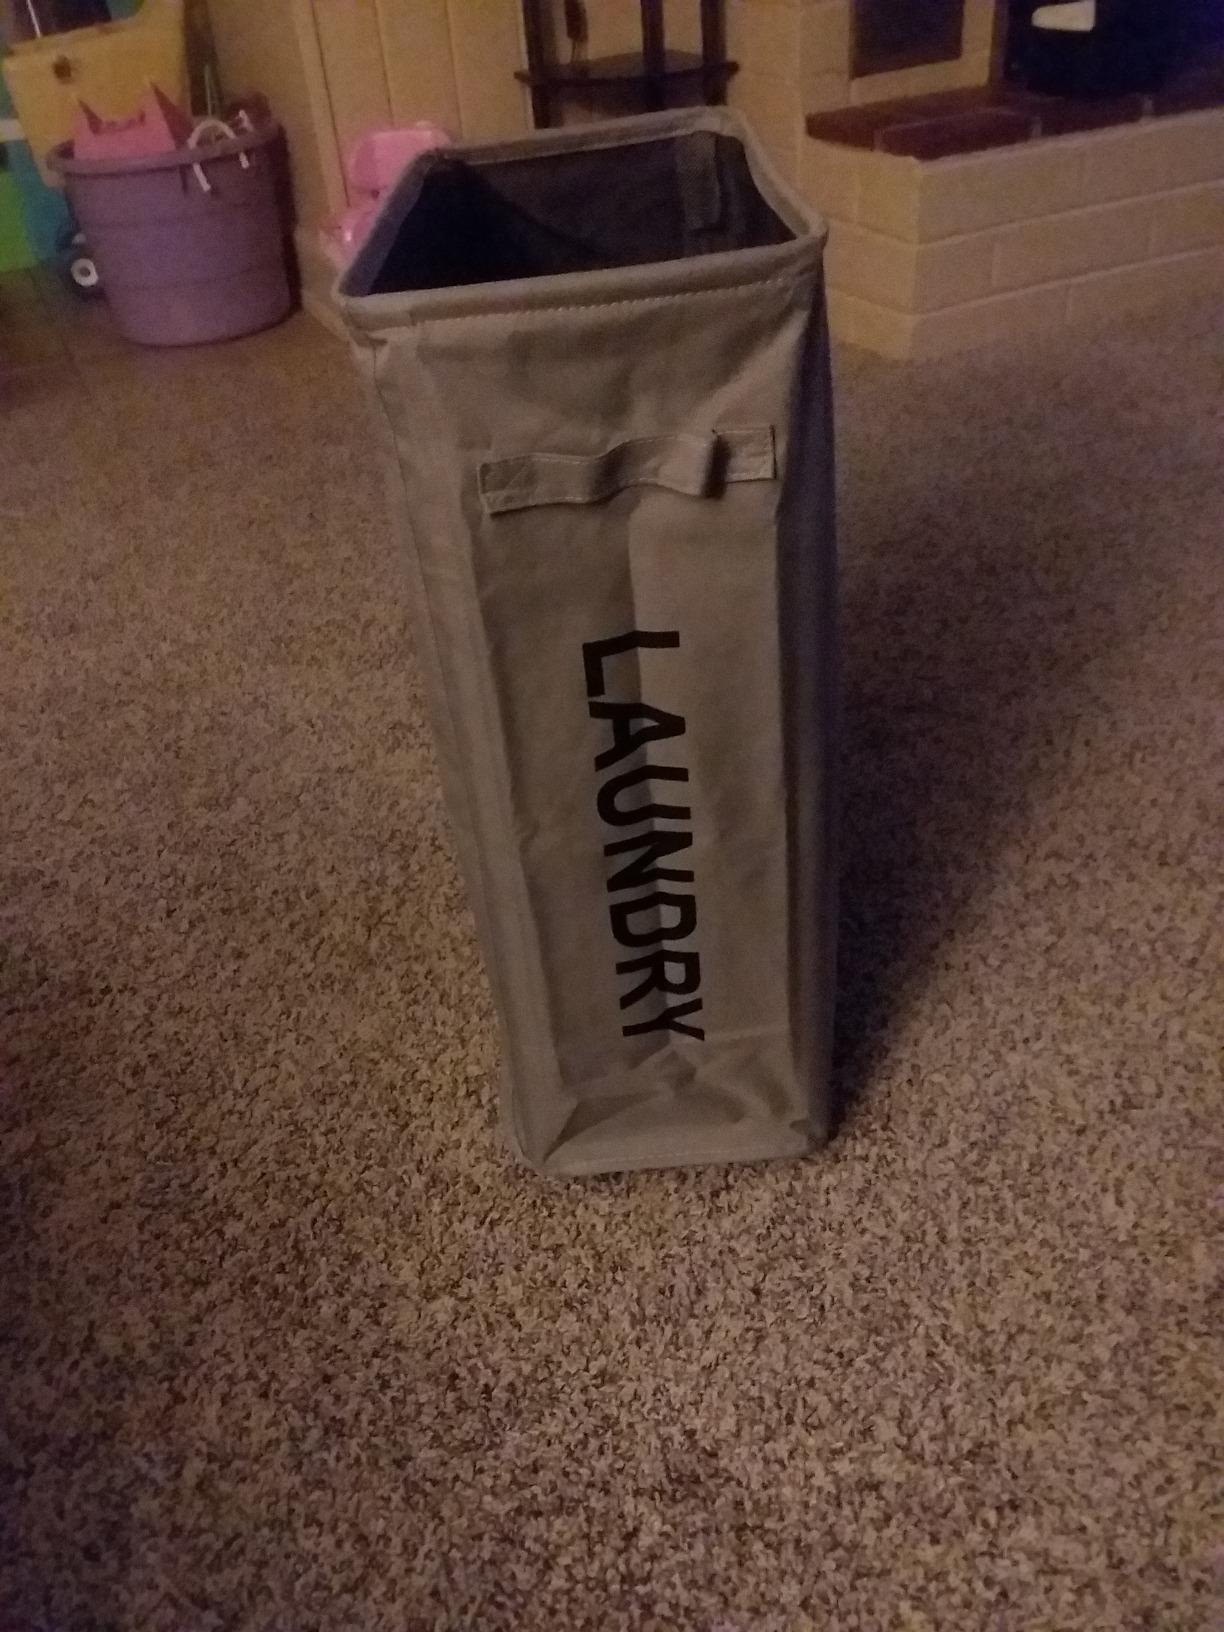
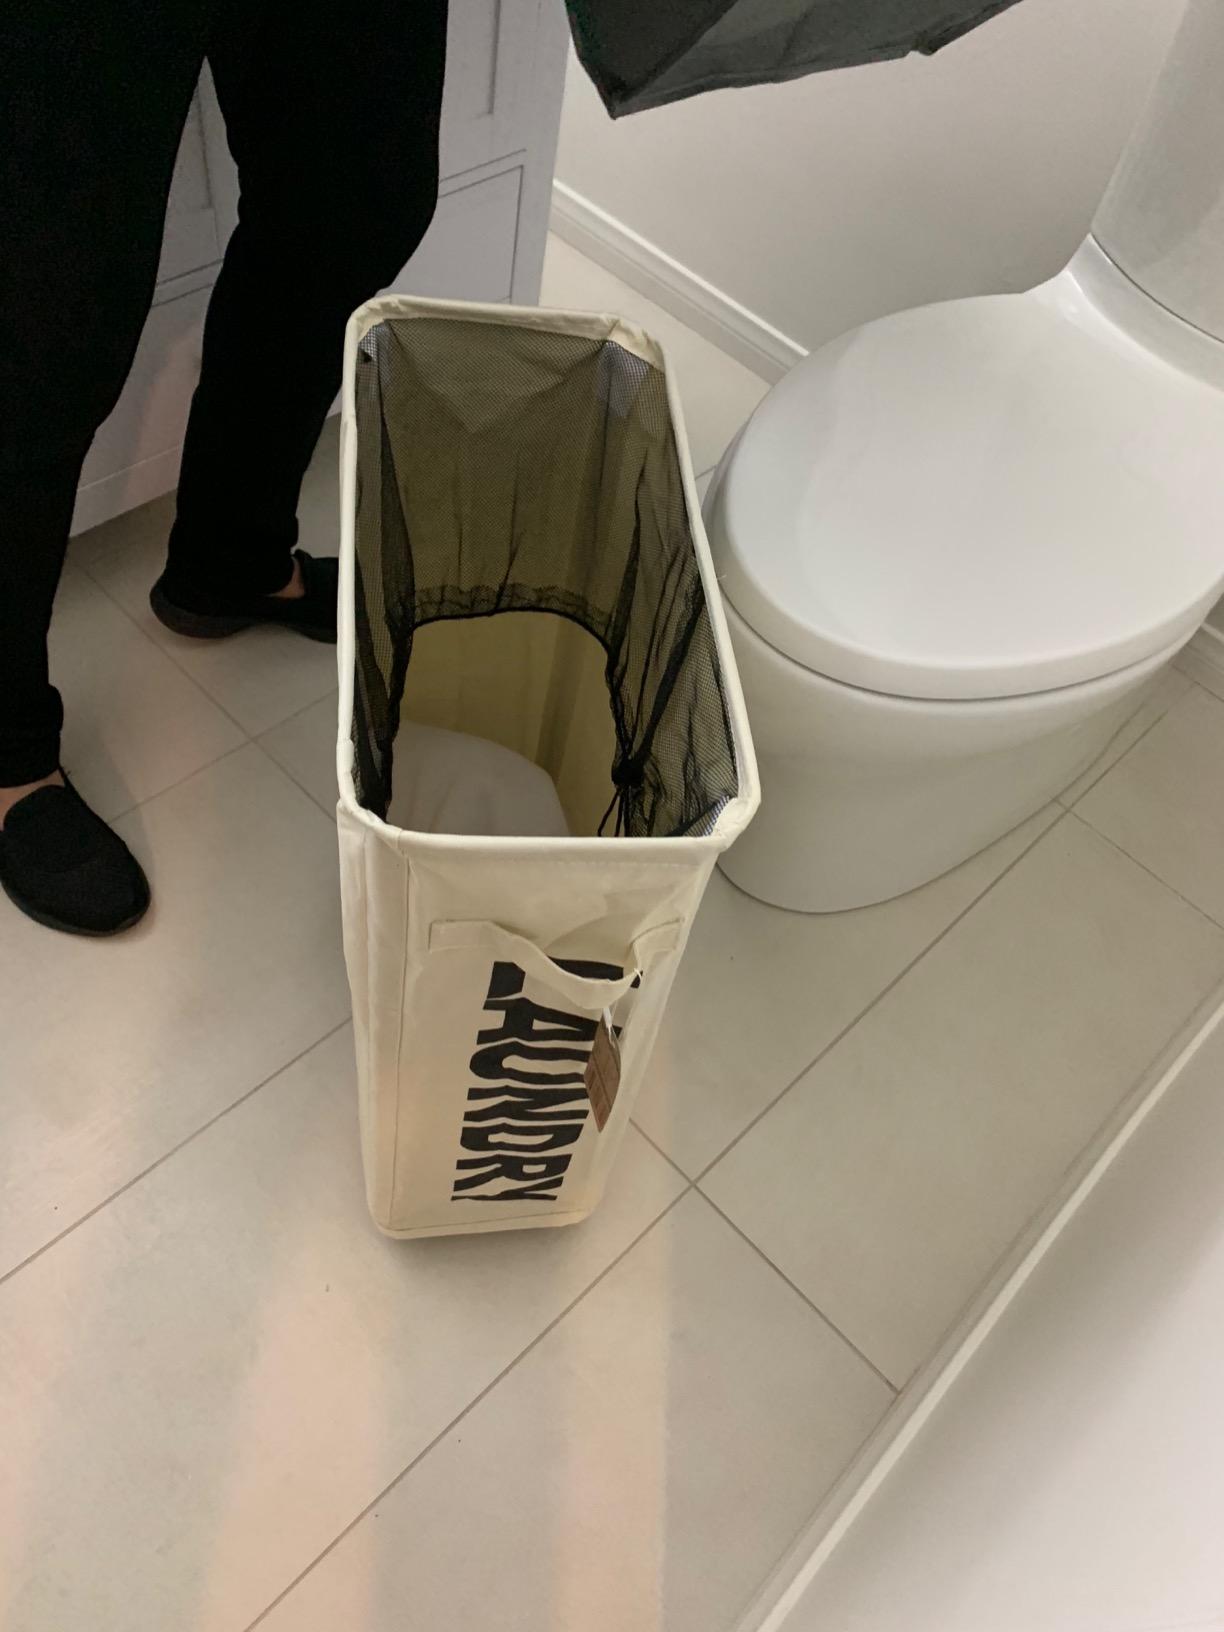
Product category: items_hamper
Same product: no